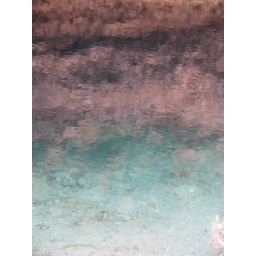
reflection of rock in water